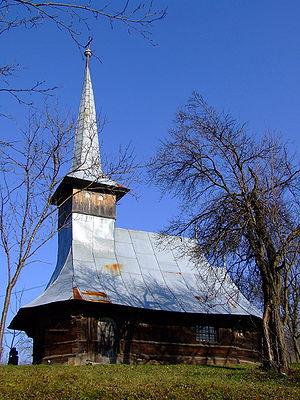
Năpradea est une commune roumaine du județ de Sălaj, dans la région historique de Transylvanie et dans la région de développement du Nord-ouest.